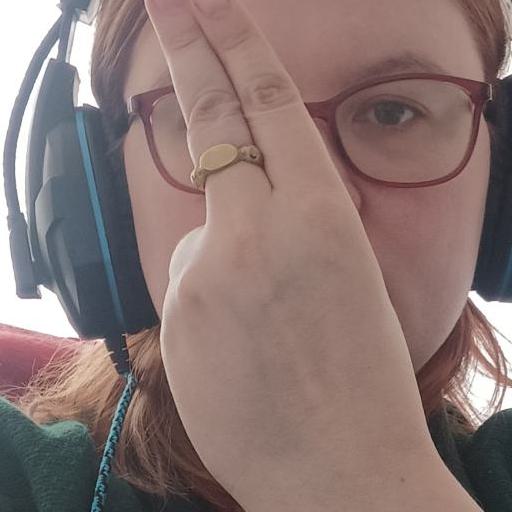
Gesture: two_up_inverted